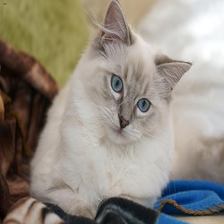
Species: cat
Breed: Ragdoll